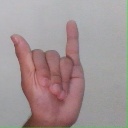
अक्षर: य